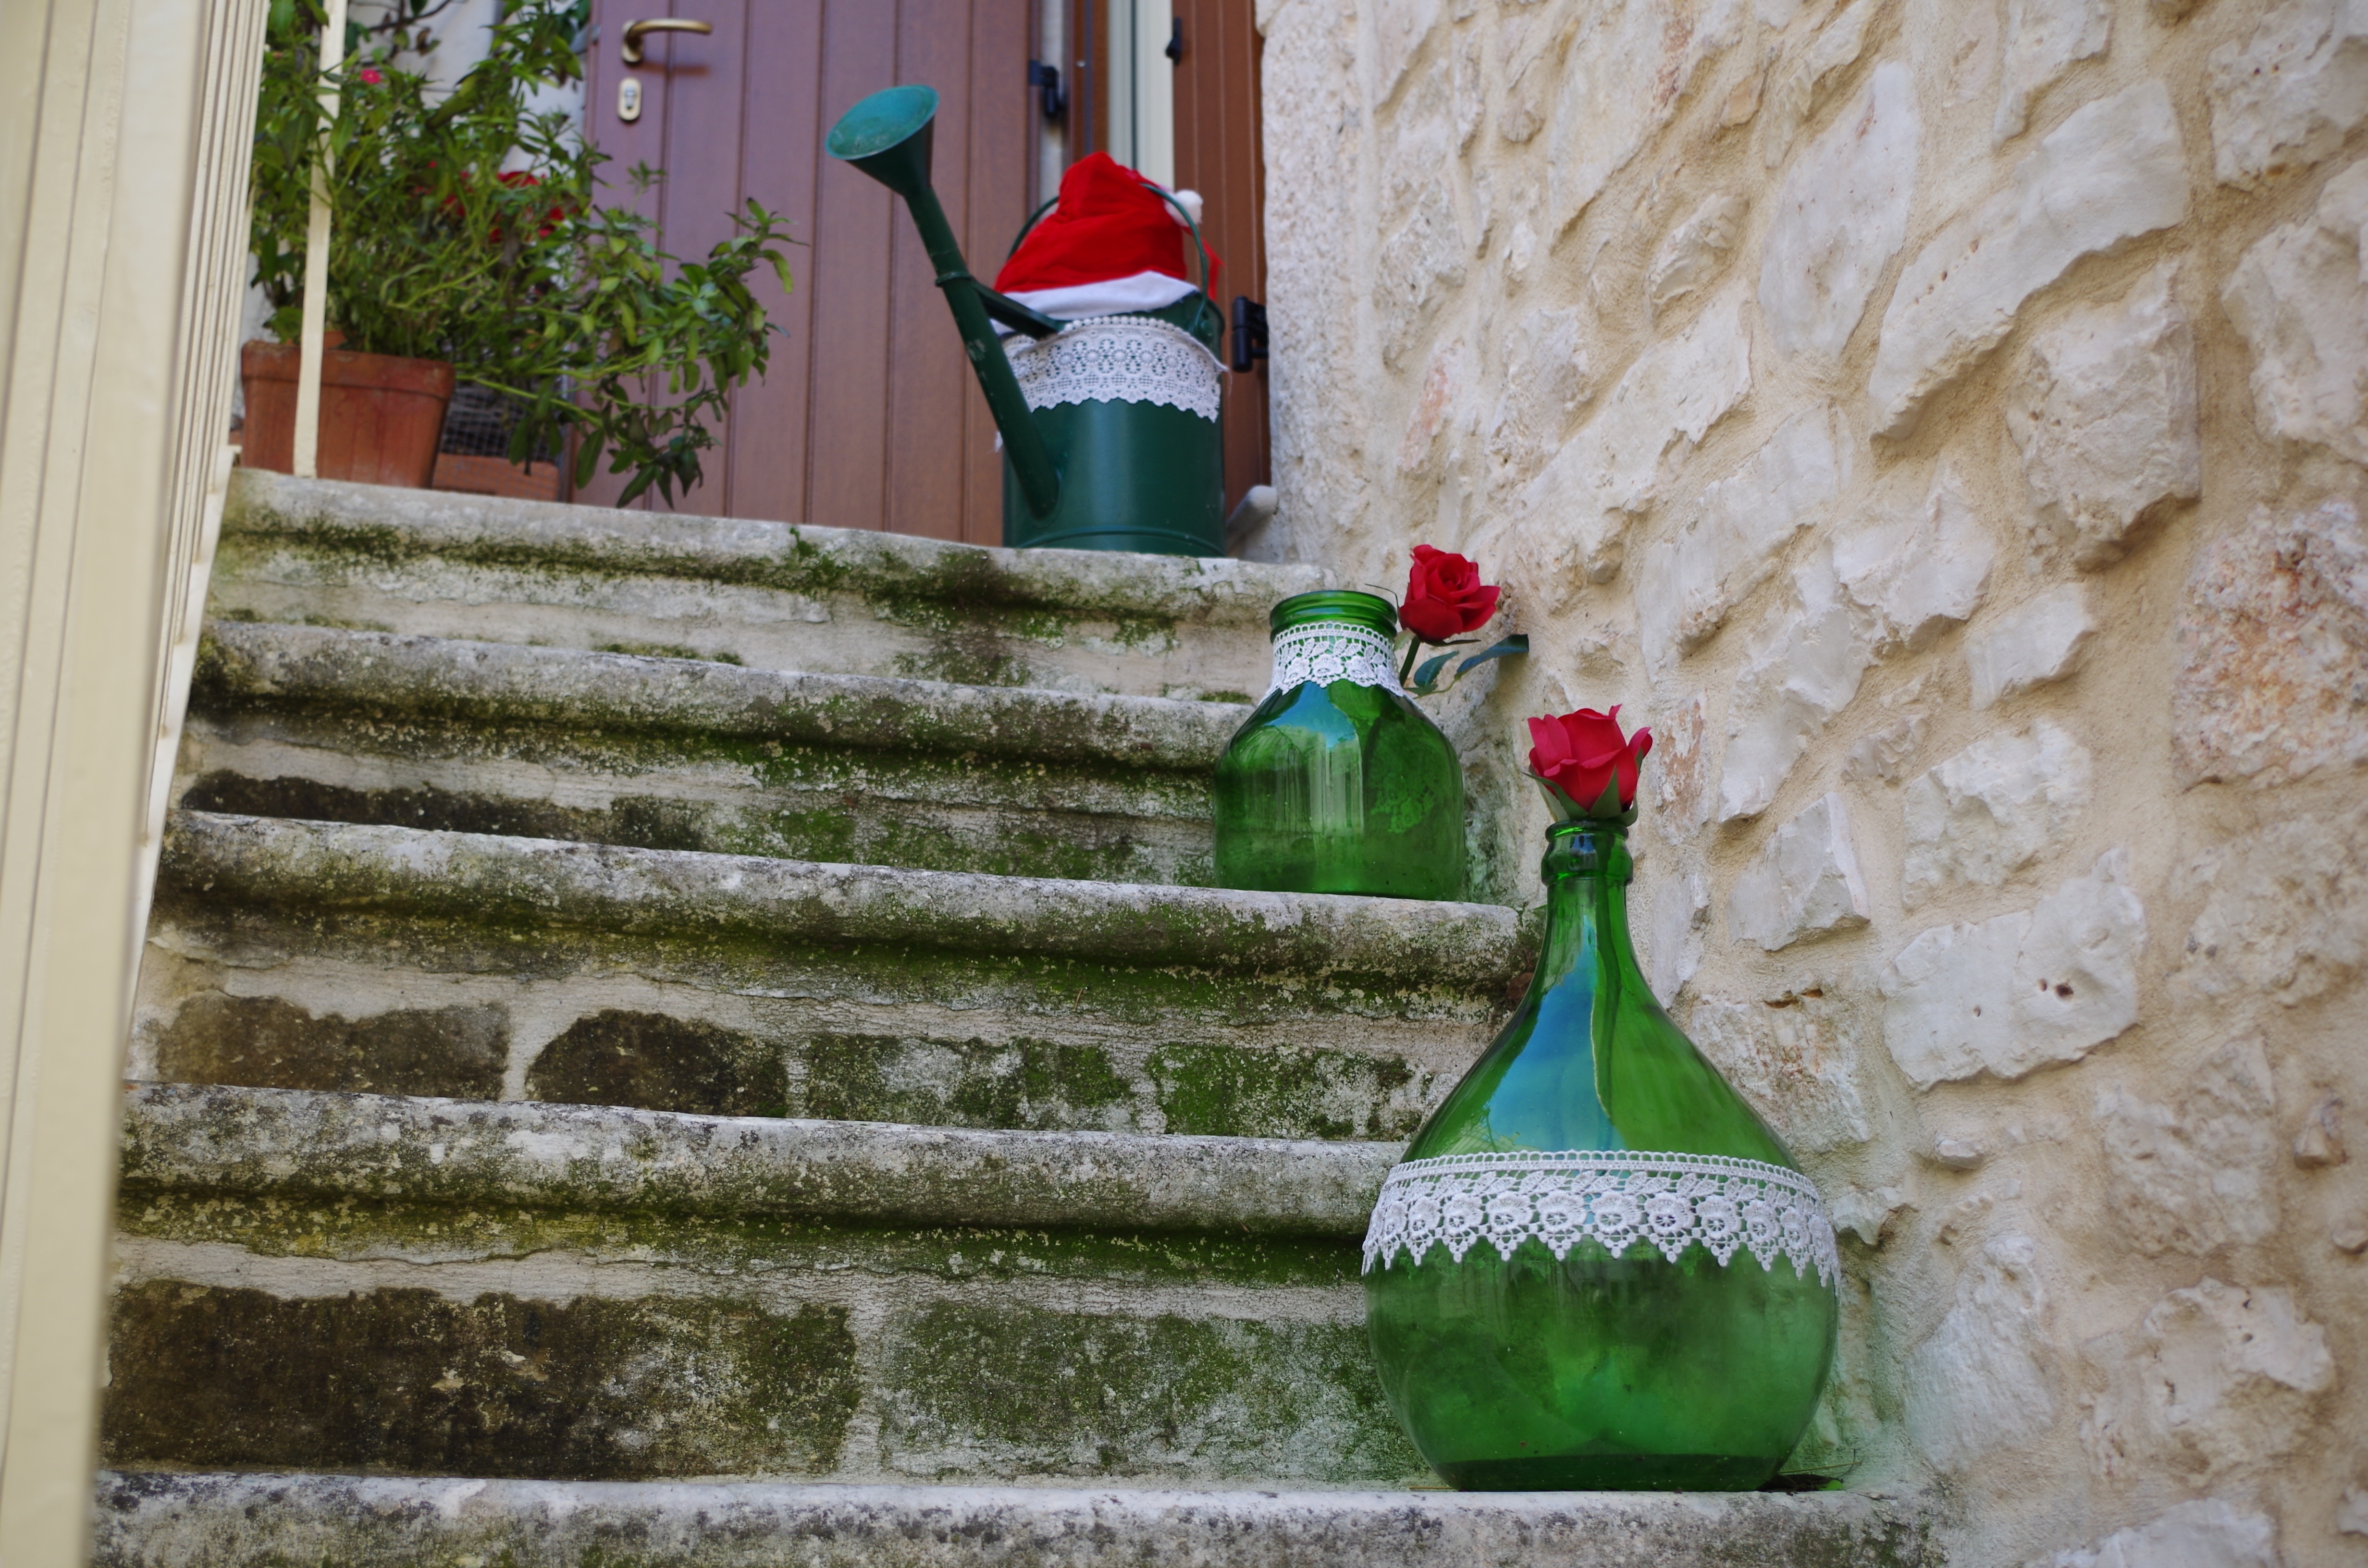
white, house, flower, town, wall, staircase, steps, country, travel, village, green, color, holiday, italy, scale, christmas, south, district, stairs, holidays, lanes, yard, old houses, apulia, sheets, historical centre, borgo, historic village, puglia, glimpse, cisternino, itria valley